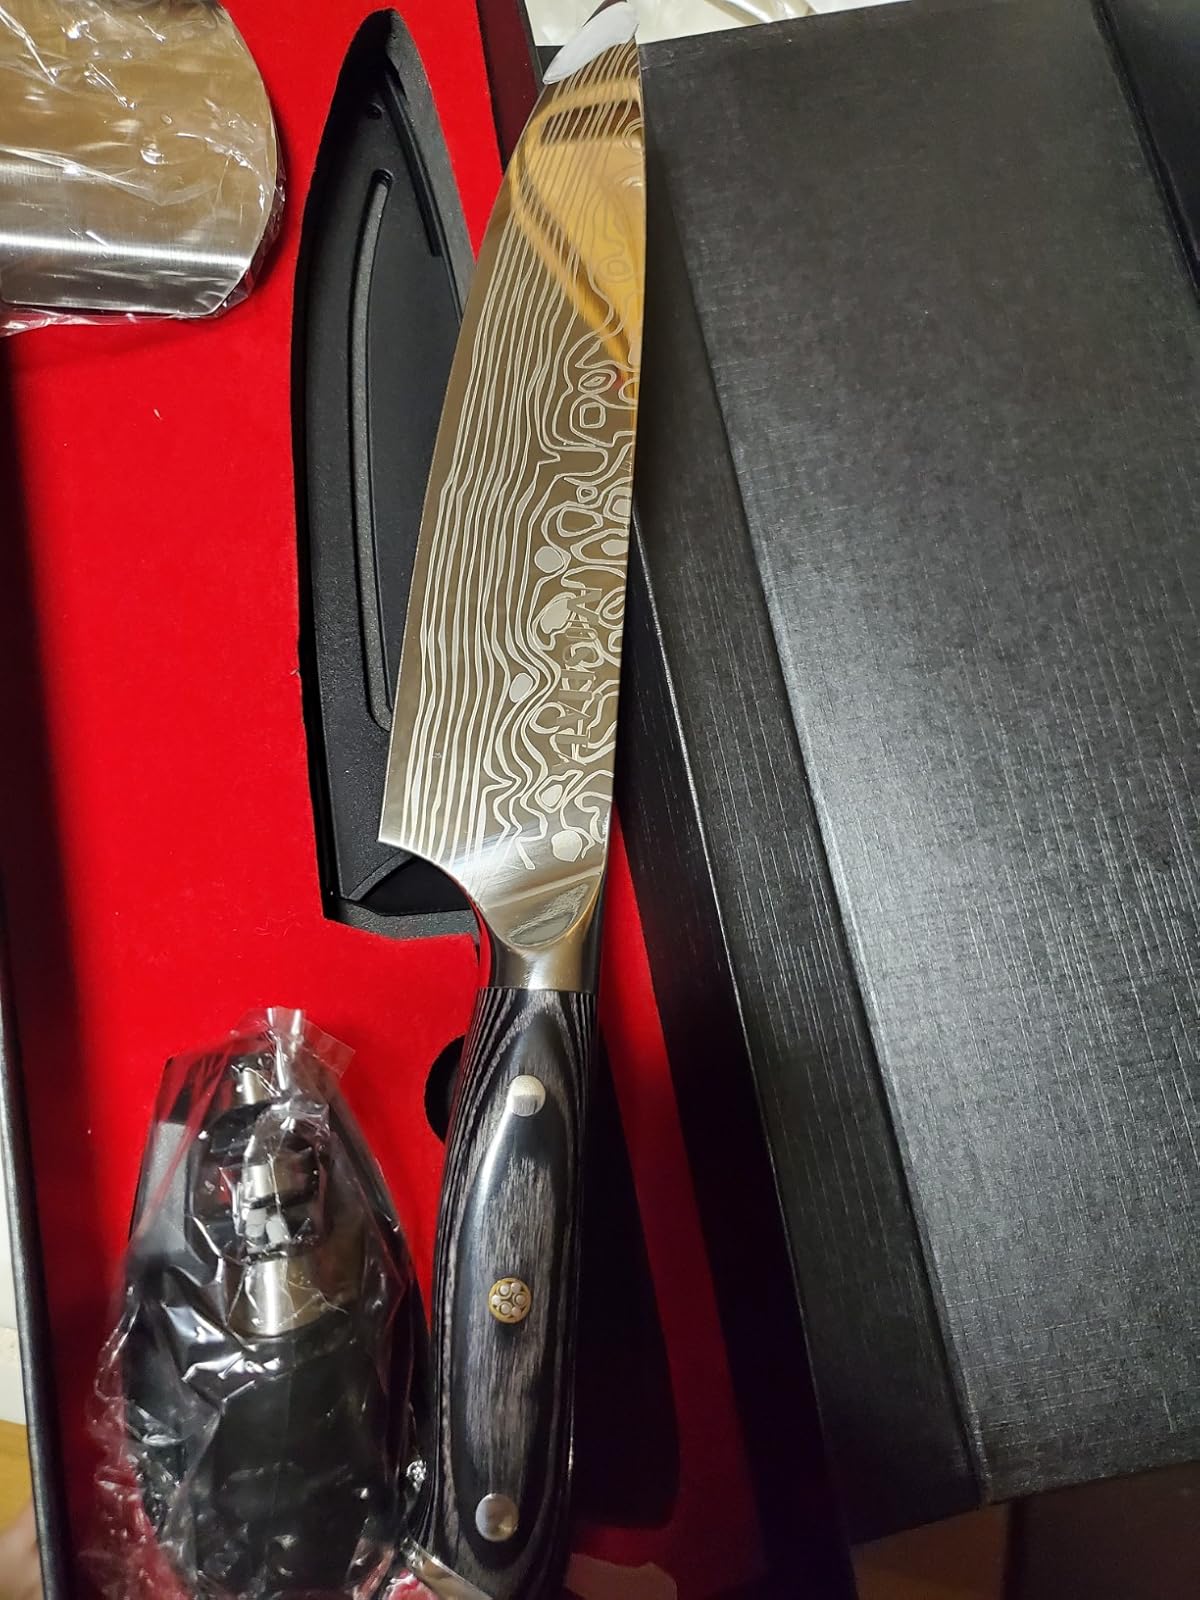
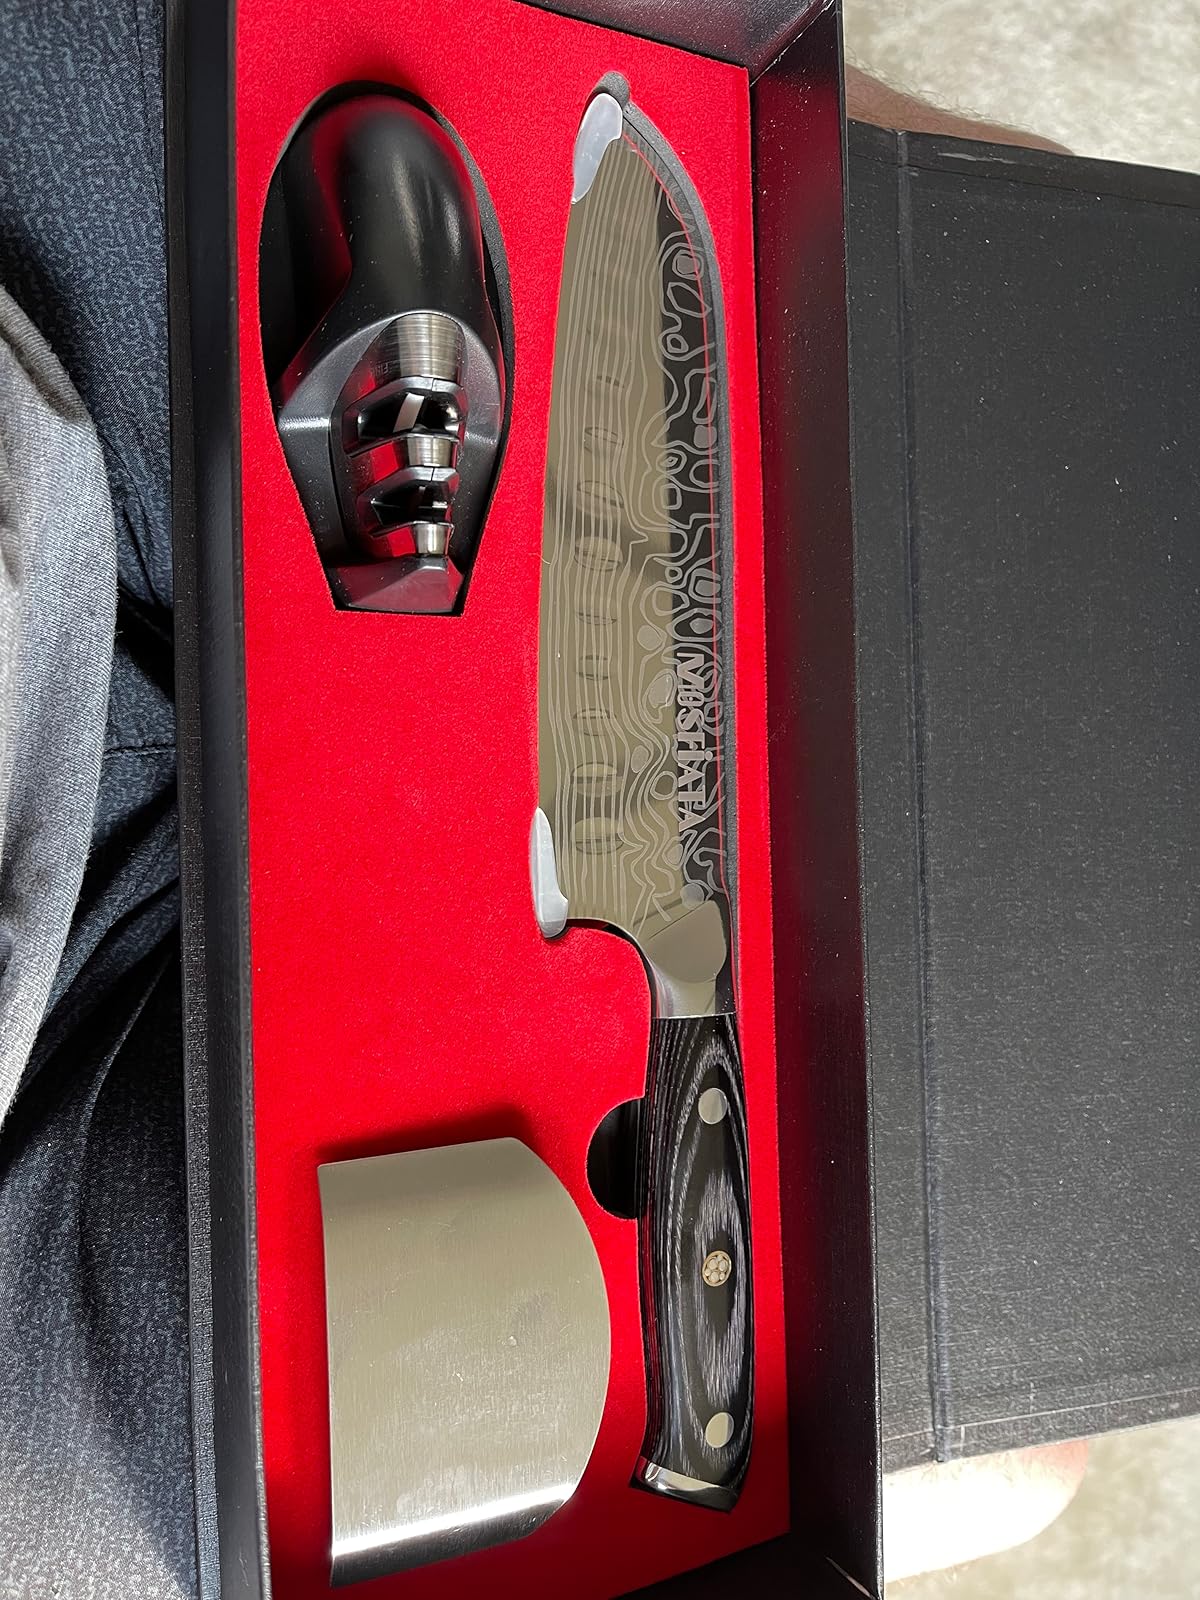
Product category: items_knife
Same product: no